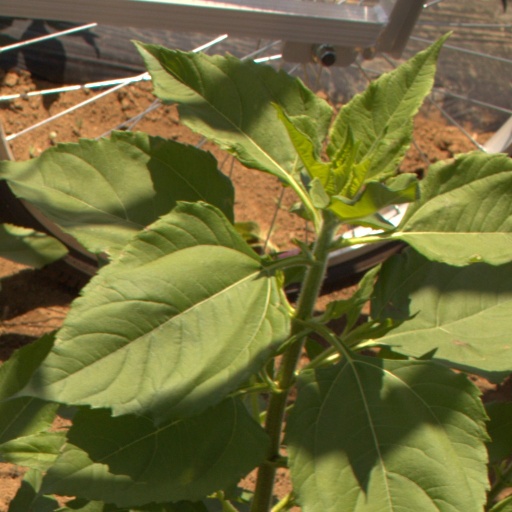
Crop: Jerusalem artichoke